Bariadorgia

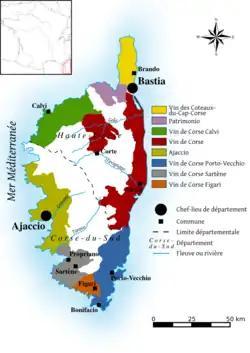
Bariadorgia/Carcajola blanc is found in only isolated plantings around the communes of Figari "(orange)" and Sartène "(grey)".

In its viticultural homeland of Sardinia, Bariadorgia is near extinct with only isolated plantings of Gregu bianco in the Campidano region only being recently identified in 2007 as being, in fact, Bariadorgia. Slightly more significant plantings, but still very isolated, of the grape are found on the neighboring French island of Corsica around the southern communes of Figari and Sartène. In French wine, Bariadorgia (known here as Carcajola blanc) is only authorized in a few wines in the "Vin de Corse" "Appellation d'origine contrôlée" (AOC) and the "Vin de Pays de l'Île de Beauté". Still Corsican plantings of Carcajola blanc were so limited that the grape was not even included in the 2008 census of wine grape varieties conducted by the French authorities.